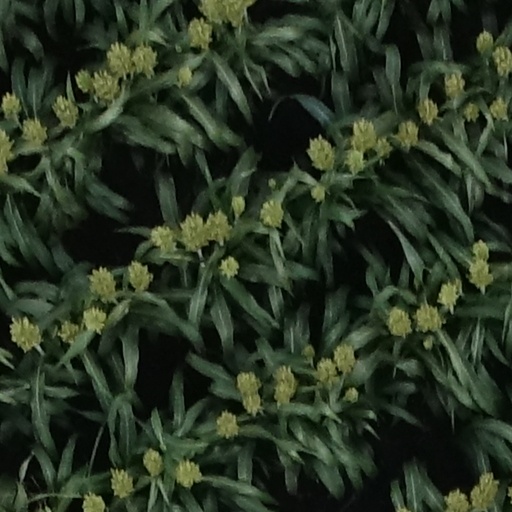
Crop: sorghum